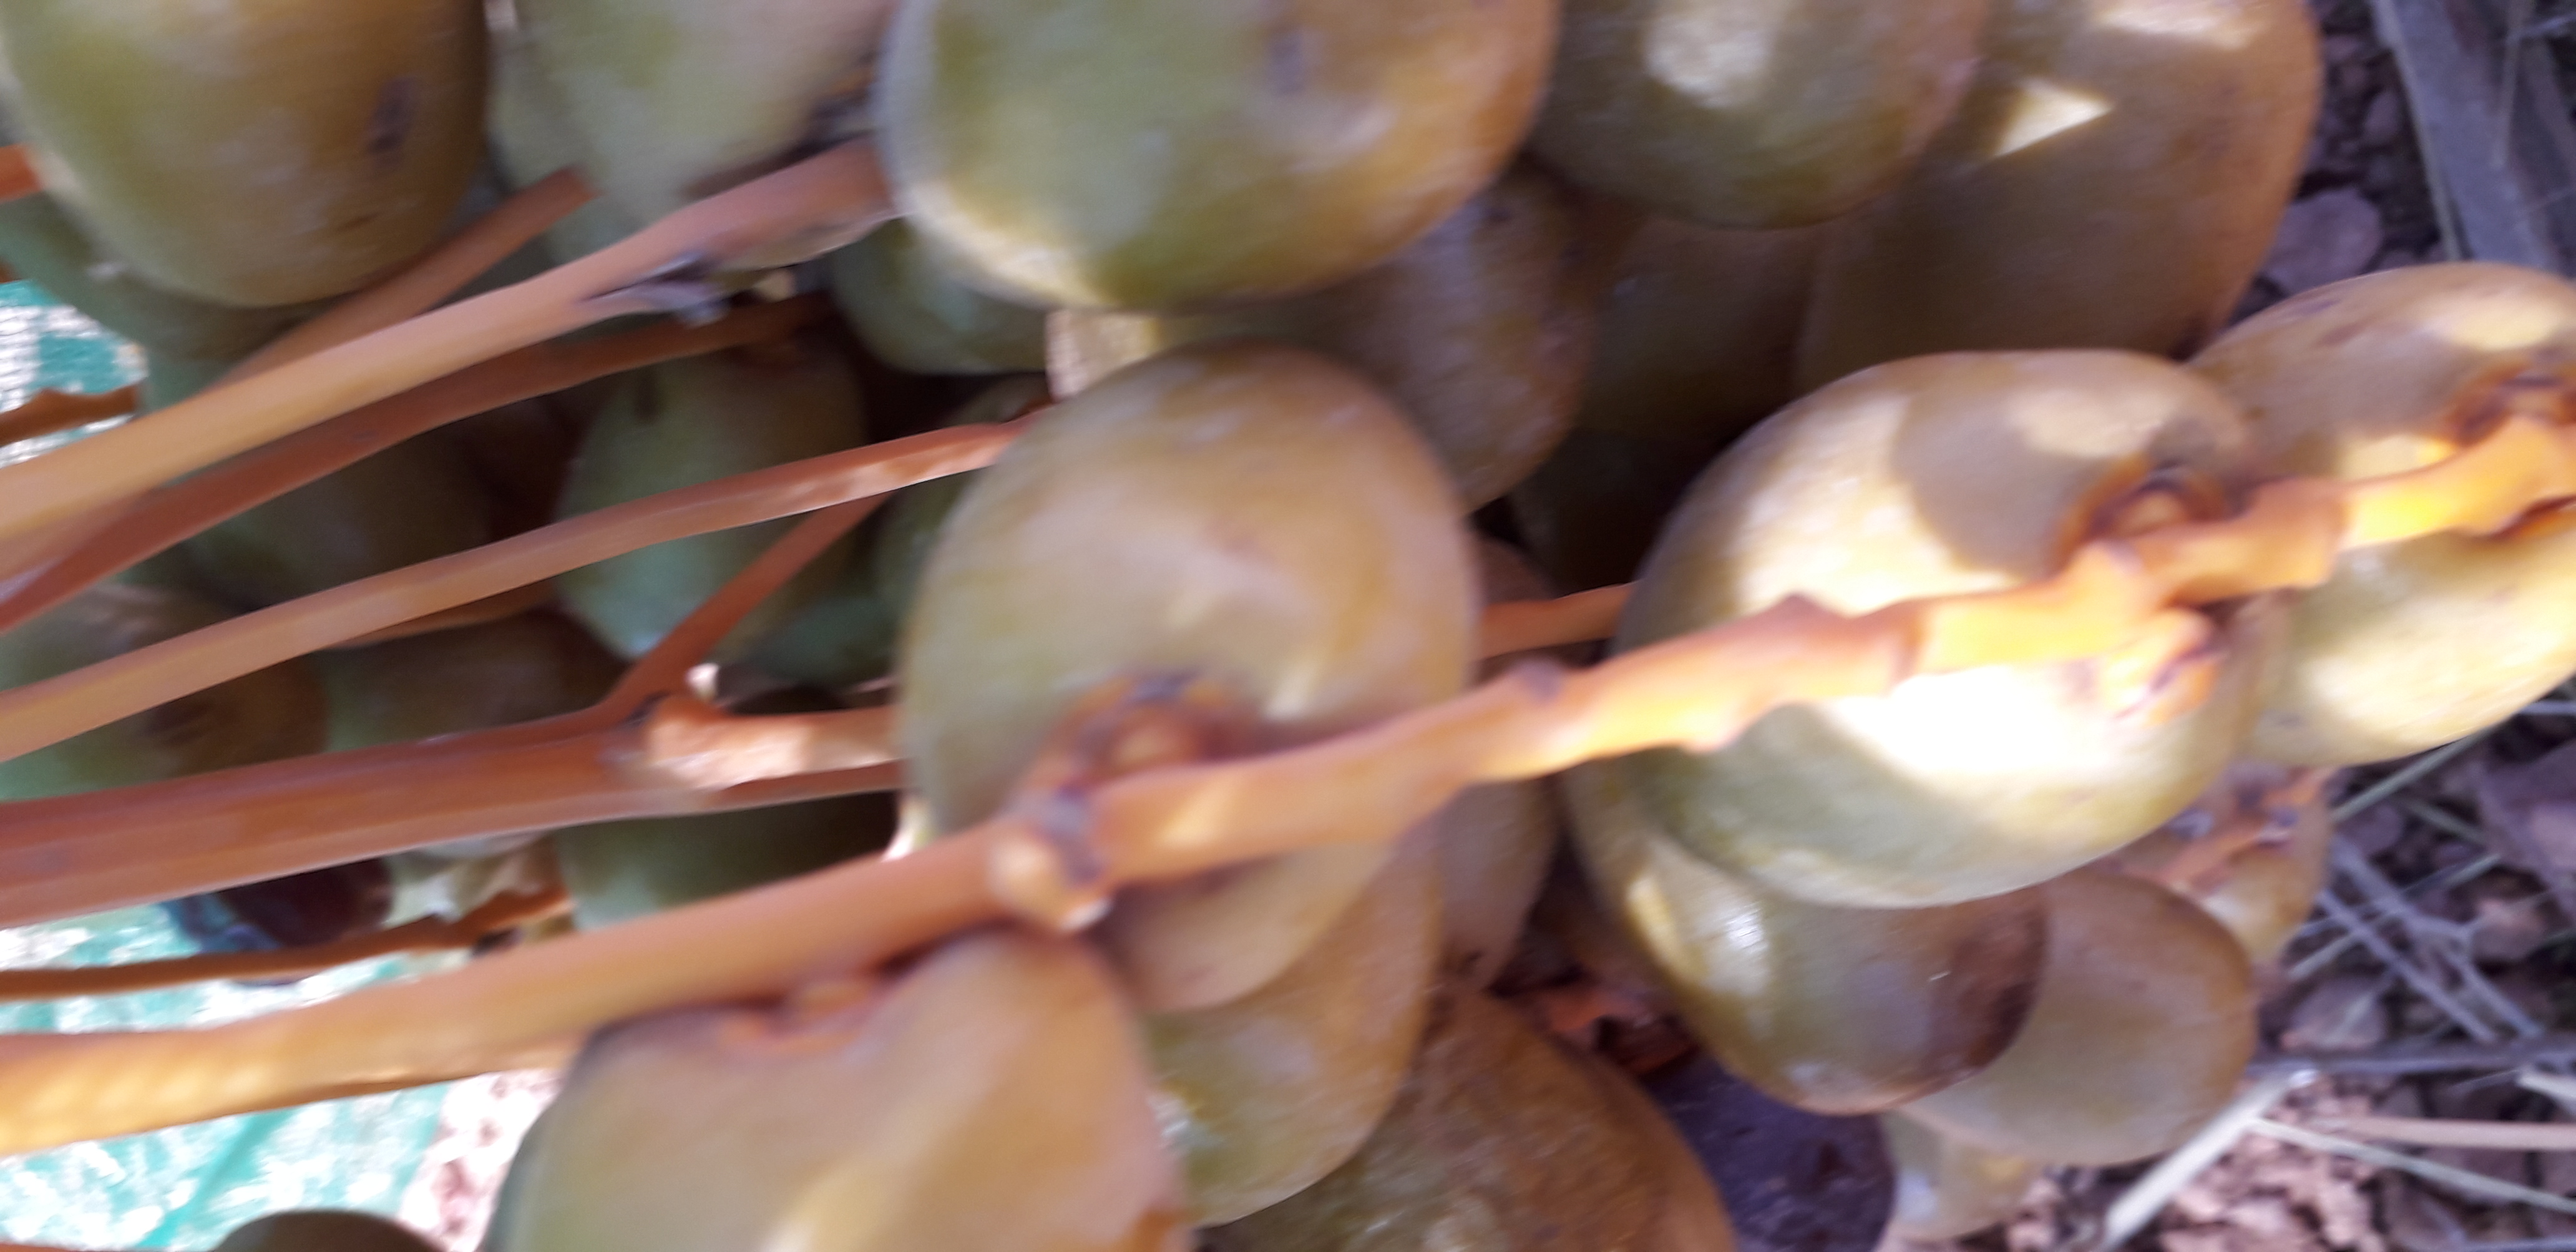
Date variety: Boufagous